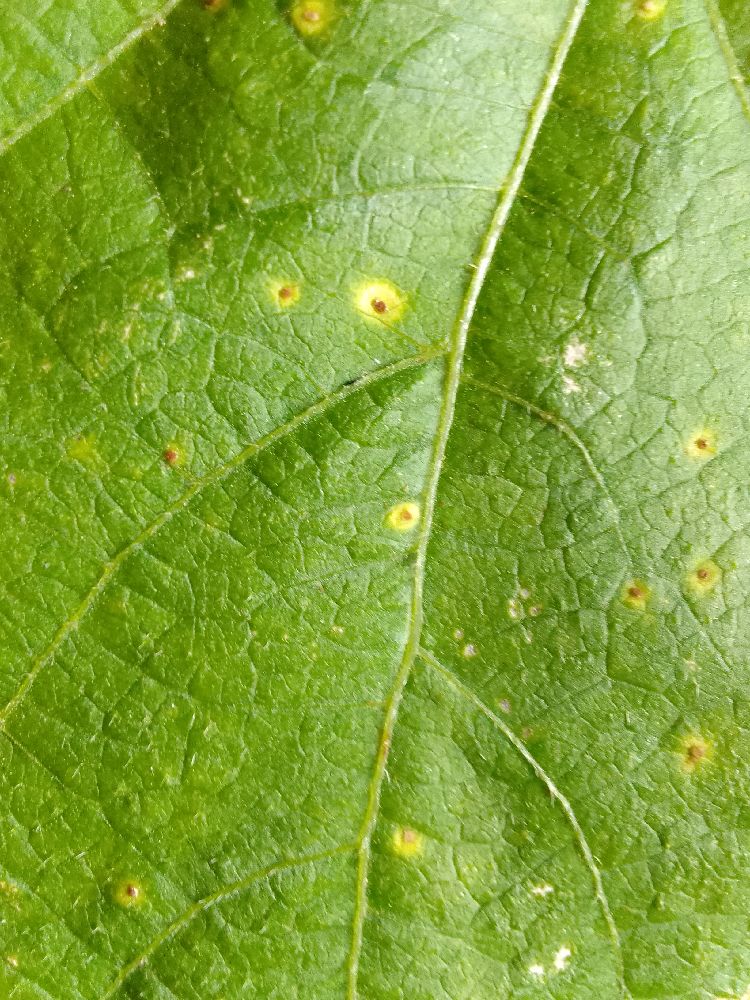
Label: rust